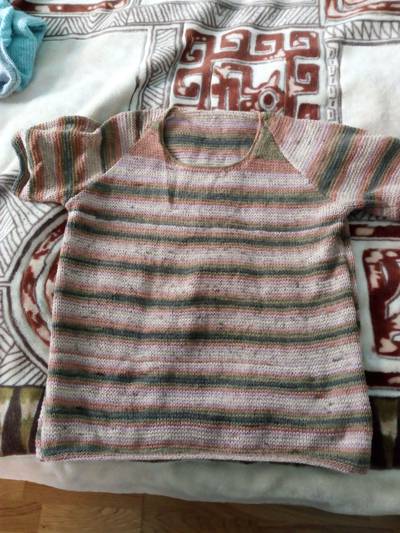
Waste category: clothes